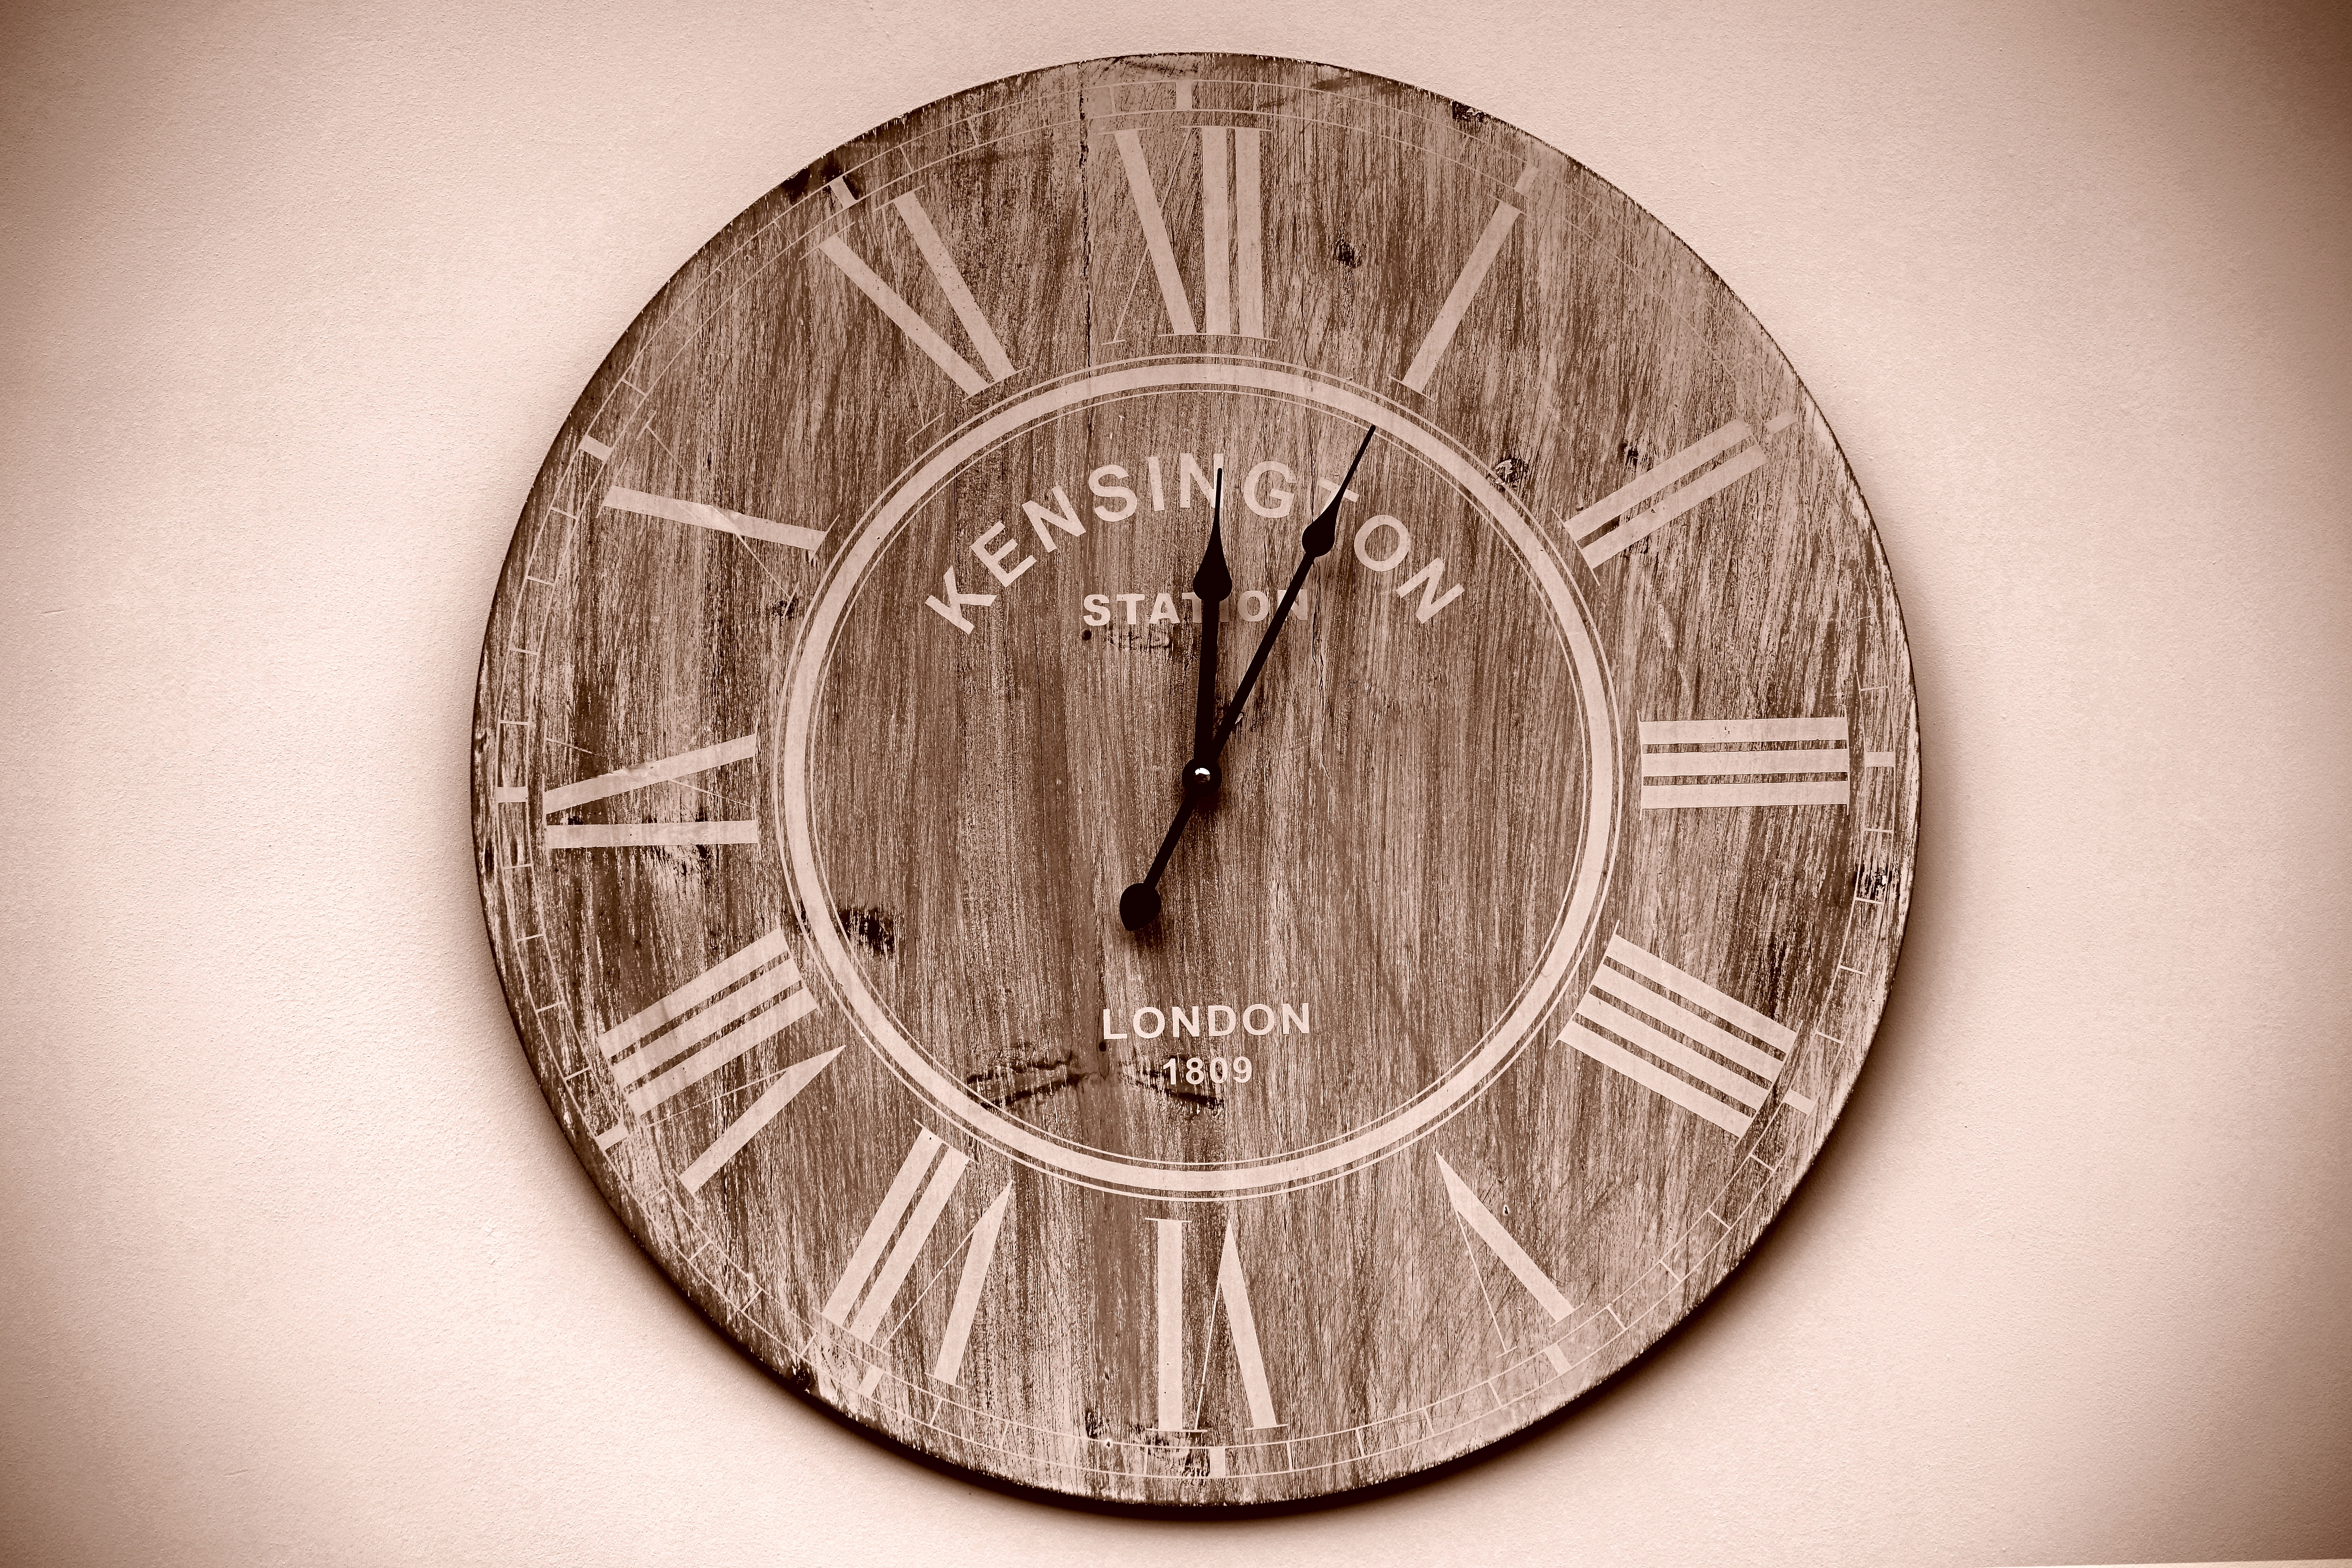
hand, wood, white, photography, antique, clock, time, hour, old, decor, timepiece, minute, dial, circle, close up, human body, face, drawing, eye, organ, shape, second, time clock